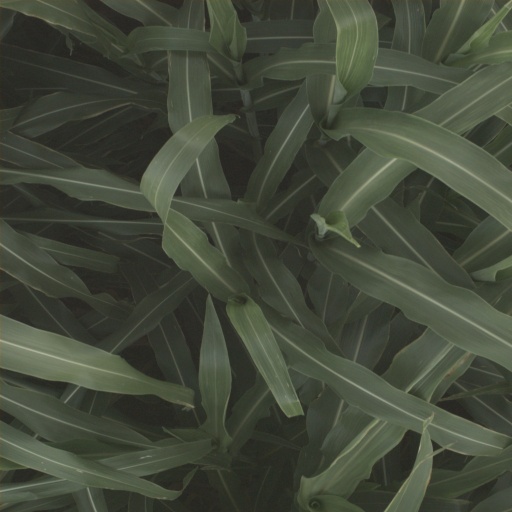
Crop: sorghum